Geology of the Pacific Northwest

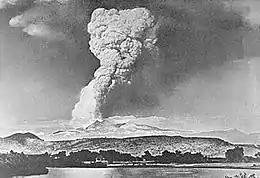
May 1915 Lassen Peak eruption column

The Cascade Volcanic Arc made its first appearance 36 million years ago, but the major peaks that rise up from today's volcanic centers were born within the last 1.6 million years. More than 3,000 vents erupted during the most recent volcanic episode that began 5 million years ago. As long as subduction continues, new Cascade volcanoes will continue to rise.